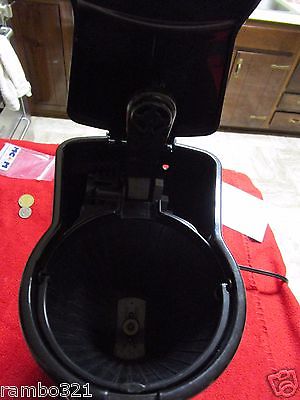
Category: coffee maker